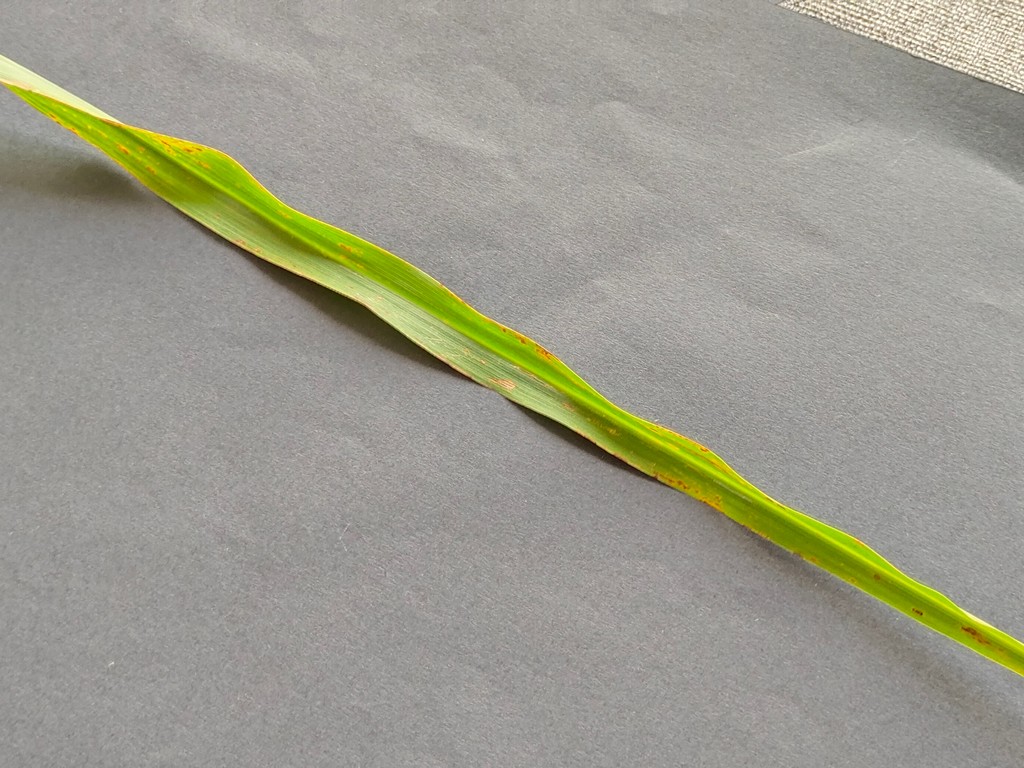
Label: Unhealthy